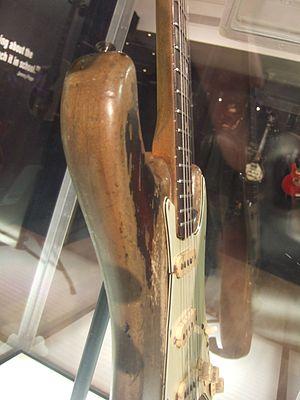
Rory Gallagher, [rɔːri ˈgæləhər], est un guitariste, chanteur, compositeur et producteur irlandais de blues rock, connu pour être le fondateur du groupe Taste et pour sa carrière solo.